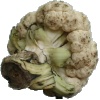
Label: Cauliflower 1